Klieg light

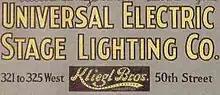
Kliegl Brothers' ad

While the Kliegls were German-born, the "klieg light" generic name for their type of stage and film lights was never popular in Germany, which developed Europe's largest movie industry in the 1920s. "Kliegl-Leuchte" never caught on and was almost unknown, since the Kliegl Brothers company had limited business in continental Europe. Instead, the generic term was "Jupiterlicht," or literally, Jupiter light, or in French "lampes Jupiter," so named after a Berlin company supplying German and European studios and theater stages. The technical brand name quickly became popular as a generic metaphor for the movies. For example, renowned German-American cinema theorist and sociologist Siegfried Kracauer used the title "Die Jupiterlampen brennen weiter" for his 1926 critique of Sergey Eisenstein's film "Battleship Potemkin"; this classic text, often used in cinema studies, has been translated into English as "The Klieg Lights Stay On" but in French as "Les lampes Jupiter restent allumées".